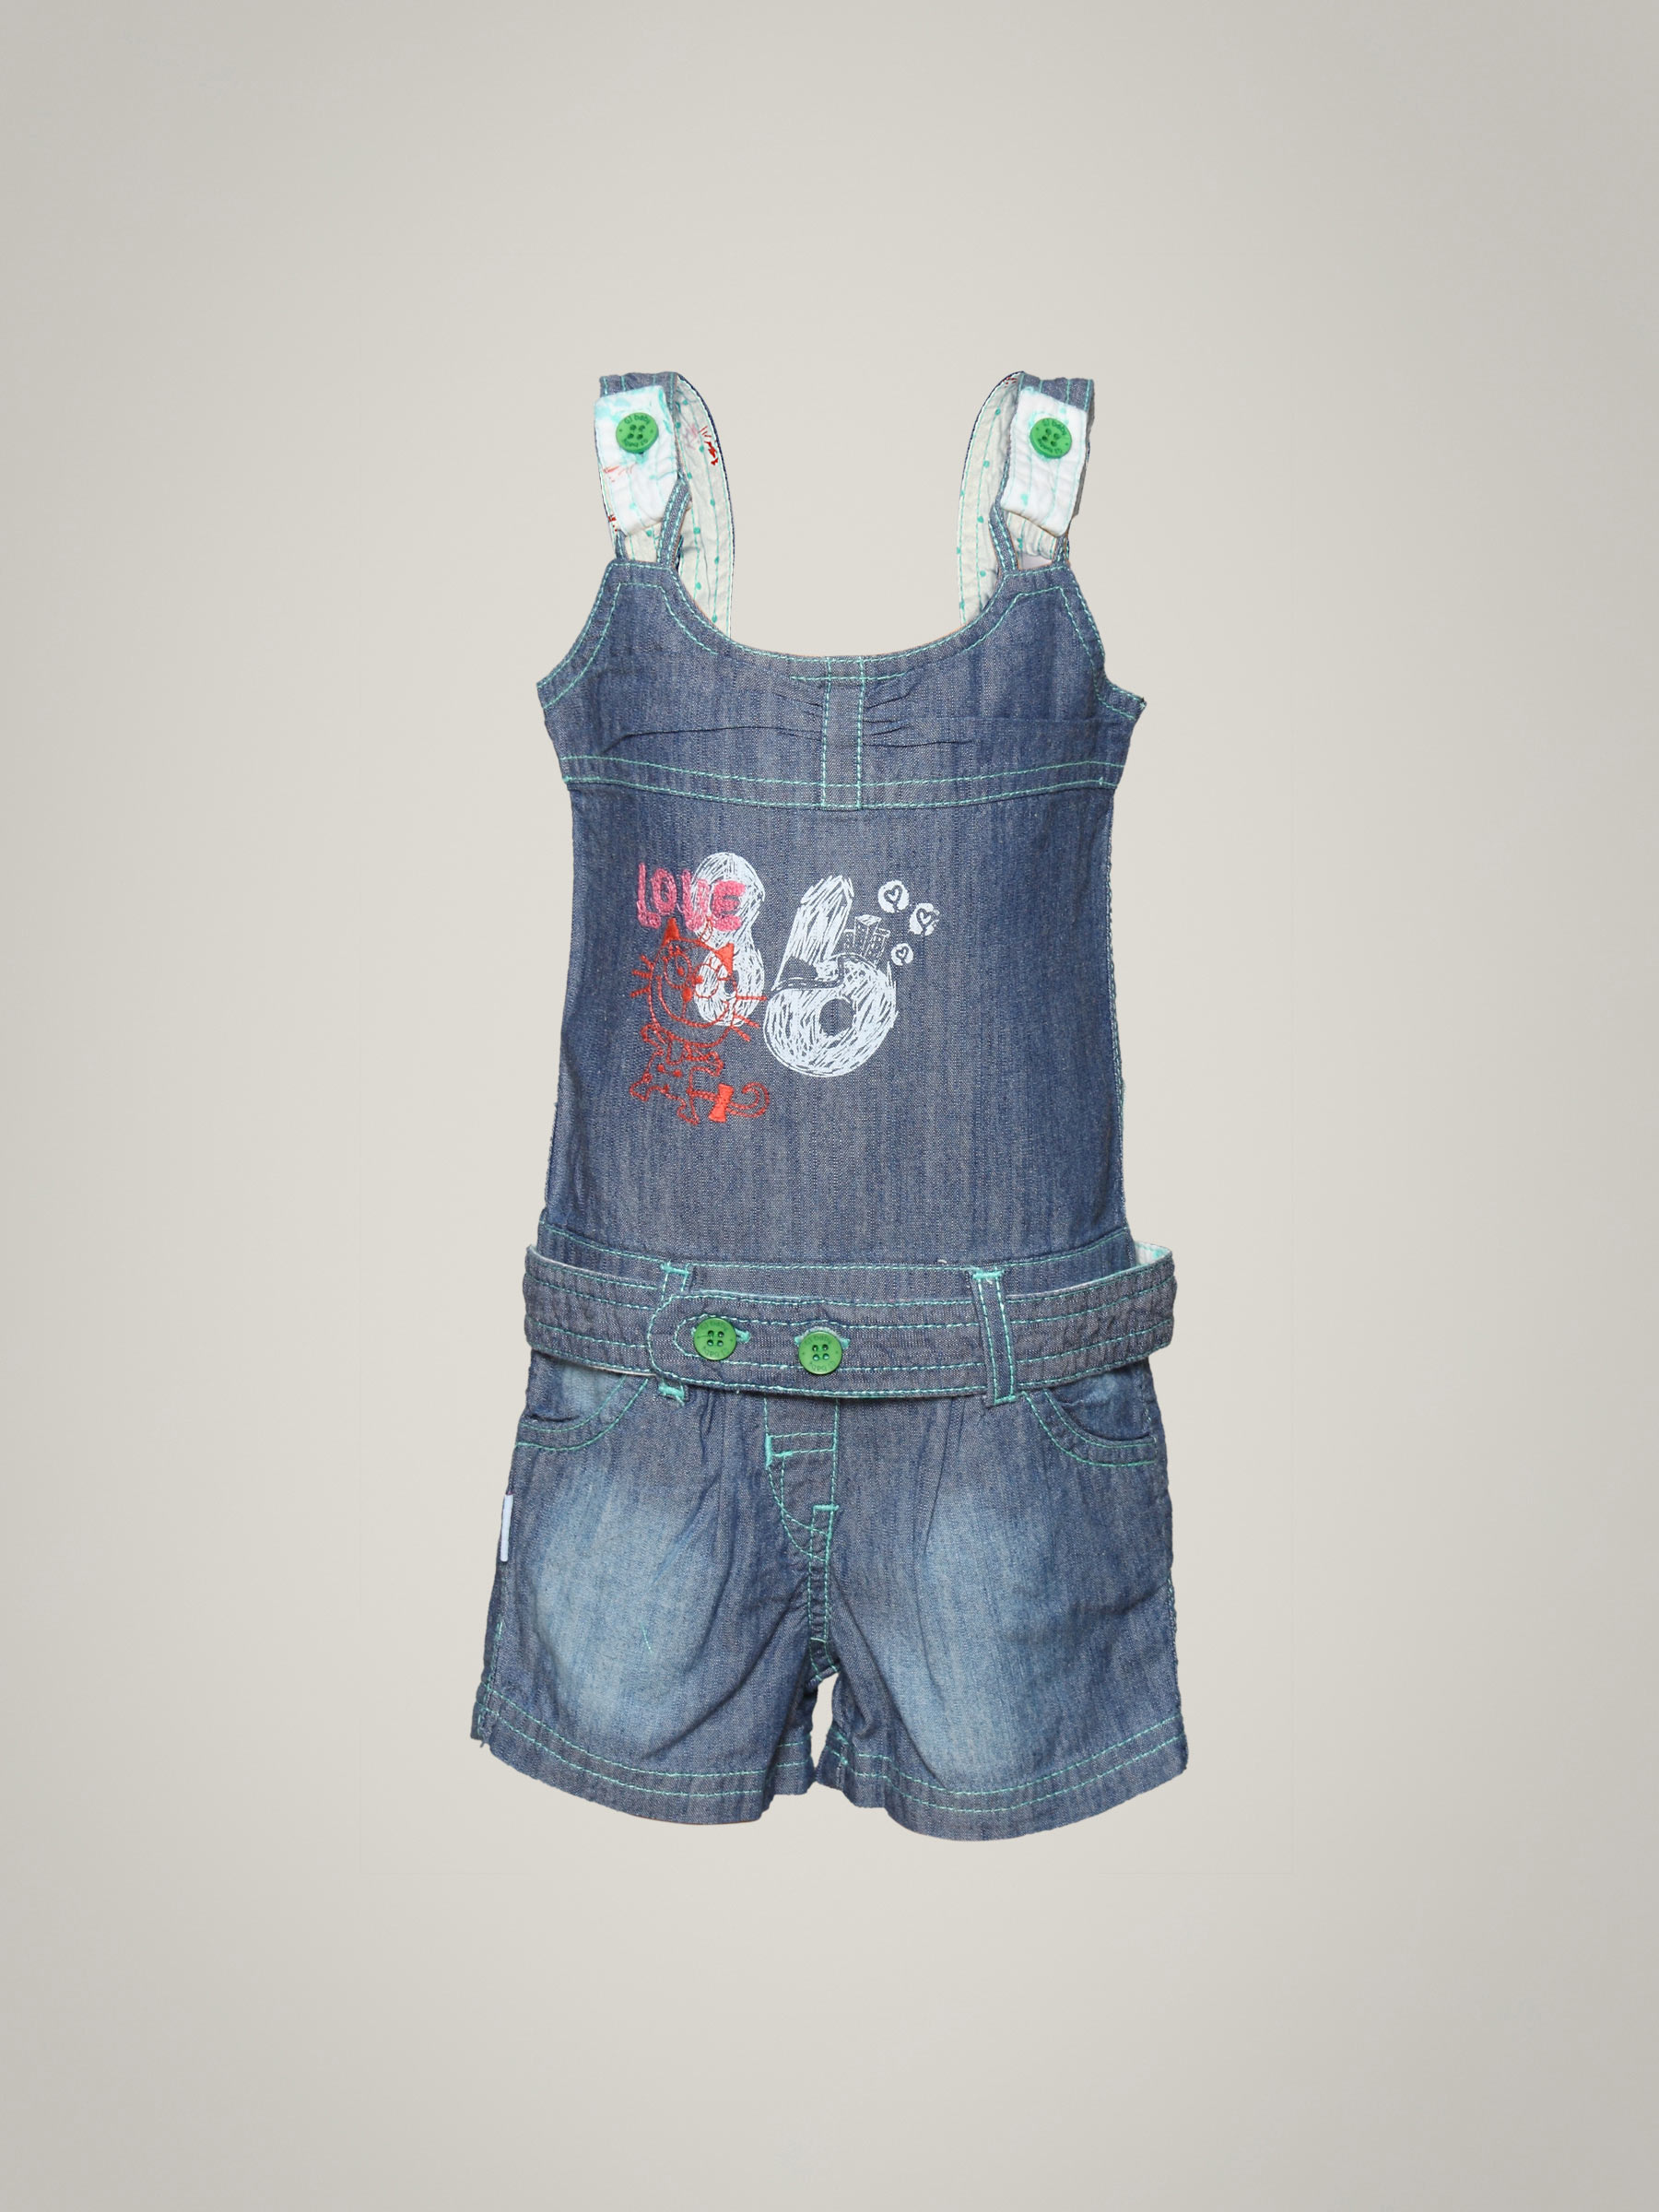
Gini and Jony Girl's Vanida Blue Dungree Kidswear
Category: Apparel / Bottomwear / Skirts
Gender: Women
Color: Blue
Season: Summer 2011
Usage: Casual